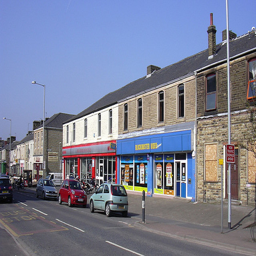
Cars are parked on the side of a road near shops.
Several cars parked on the side of the street.
A view of a shopping district with cars parked in front of stores
A street with cars parked on the side of it.
A row of cars on side of street next to buildings.